Magdeborn

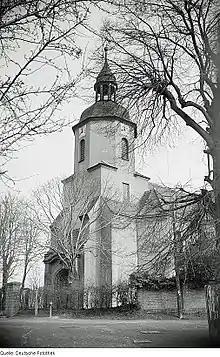
The church in 1953

Magdeborn was a village and a municipality south of Leipzig, Germany. It was in its last form a group of seven villages, named for Magdeborn which consisted only of church, vicary and school, which had served all of them. The name is derived from the castle Medeburu which was first mentioned in 969.